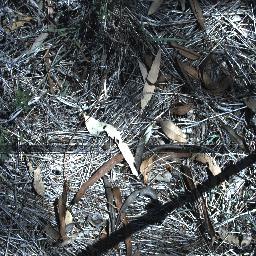
Label: negative